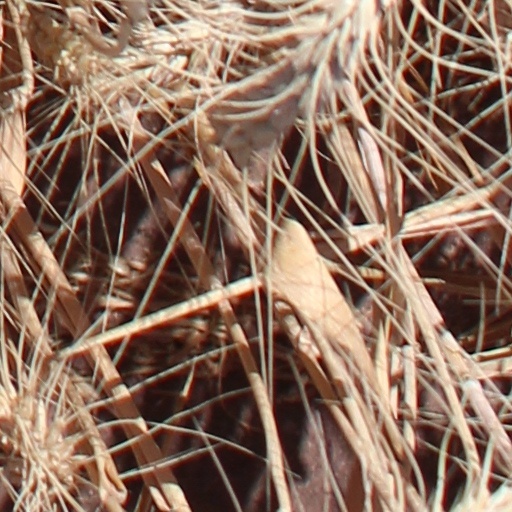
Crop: wheat